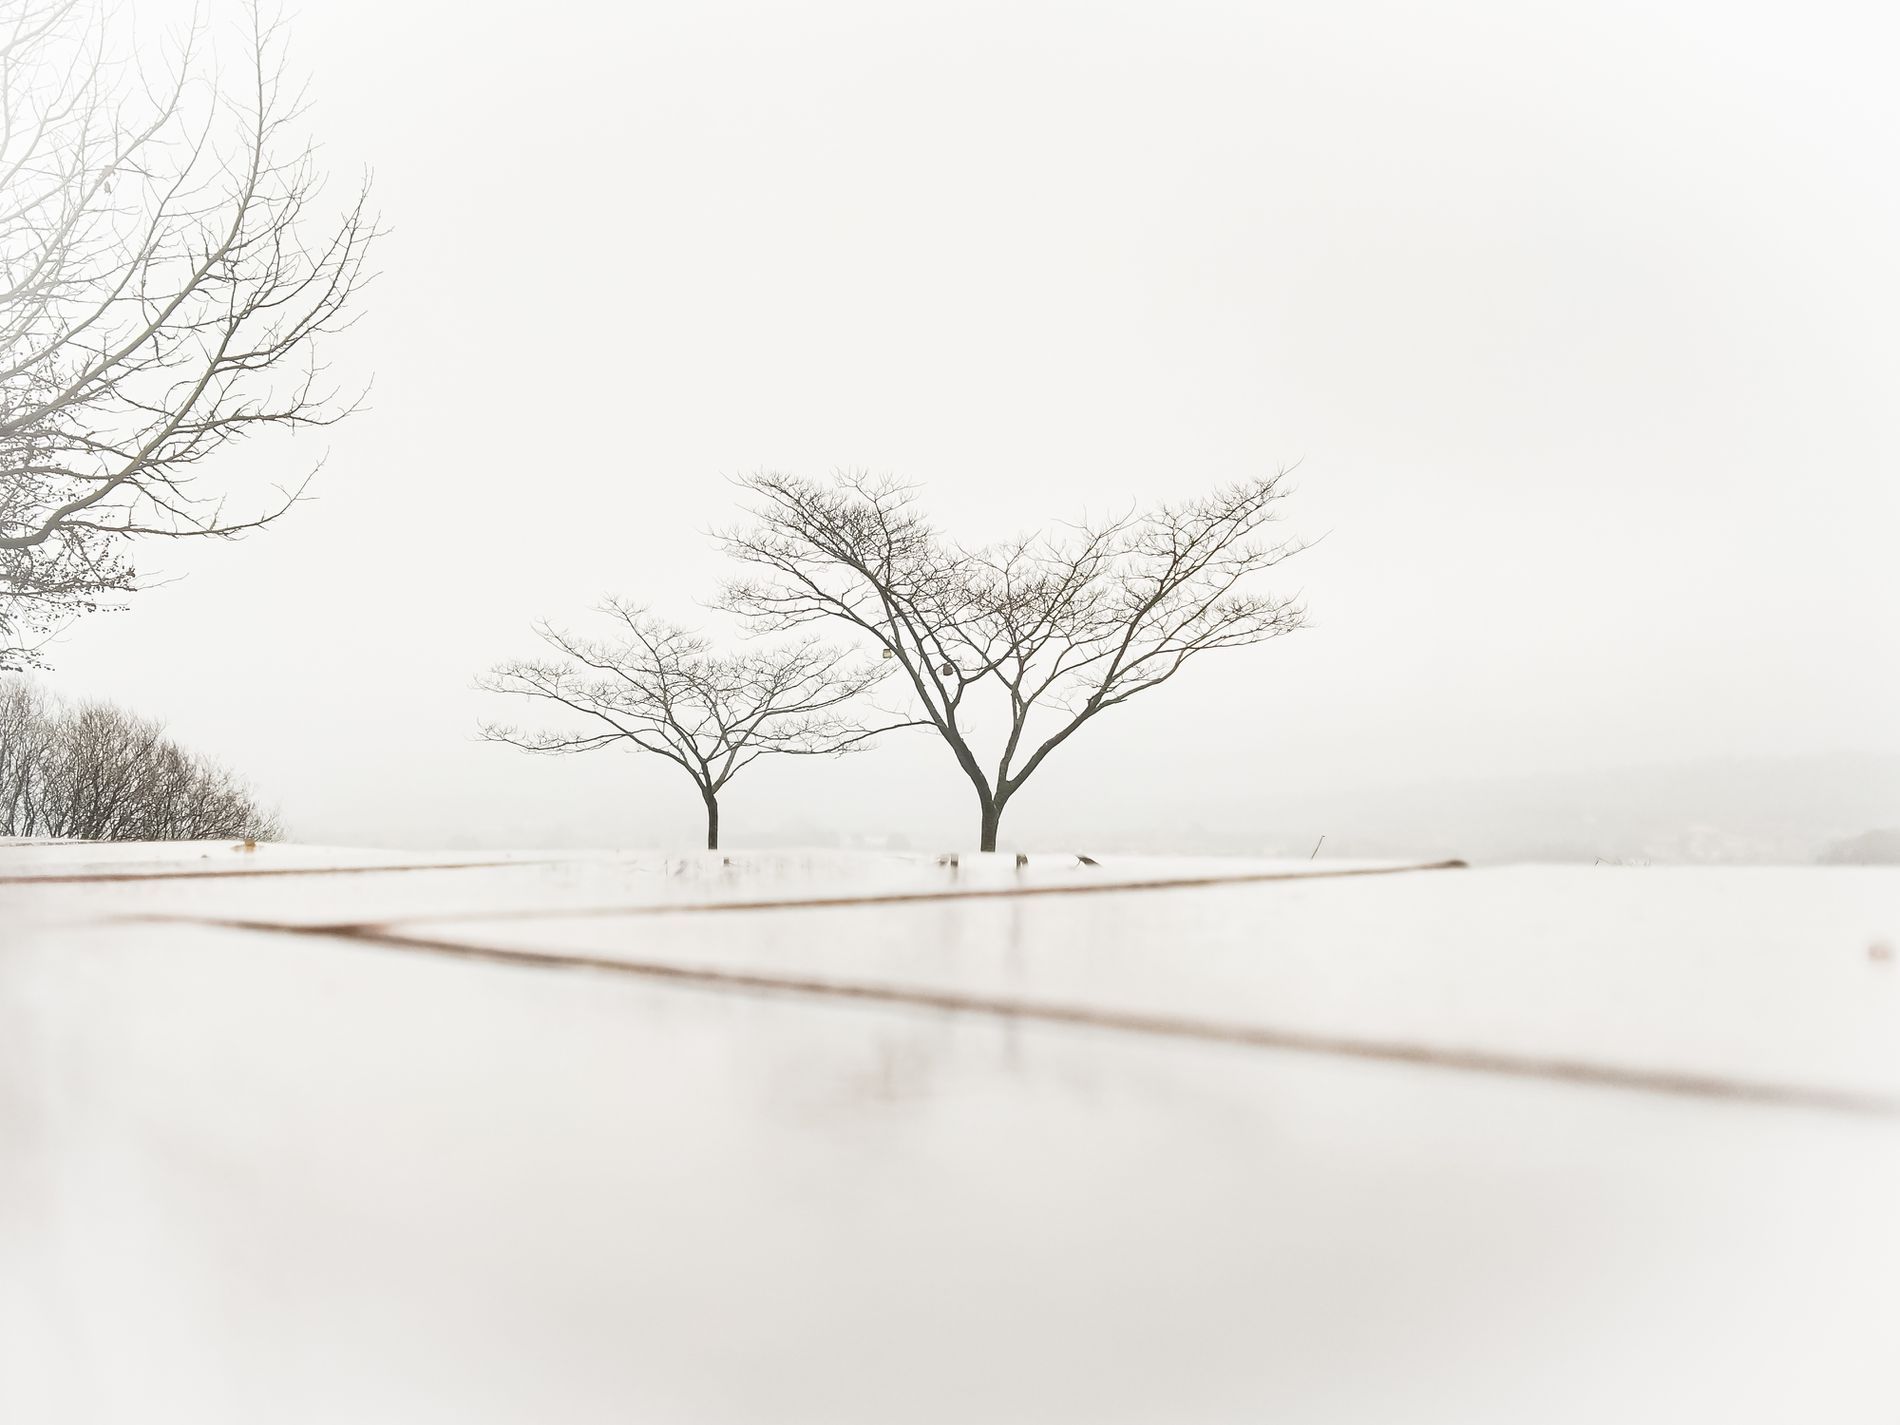
Foggy Silence.
A peaceful natural scene with bare trees standing on a wooden floor under a white foggy sky with dry branches and a misty background evoking calm and chill
Taken from a low angle placing the floor in the foreground and trees in the middle surrounded by fog Muted colors and a minimalist composition enhance the sense of stillness and visual calm. The overall mood is artistic and serene.
Labels: Plant, Tree, Outdoors, Nature, Winter, Scenery, Ground, Snow, Weather, Landscape, Sky, Ice, Blizzard, Storm, Bare trees
Camera: Sony XQ-CC54
Aperture: F1.8
Exposure: 1/2492 sec
ISO: 50
Focal length: 3.8 mm